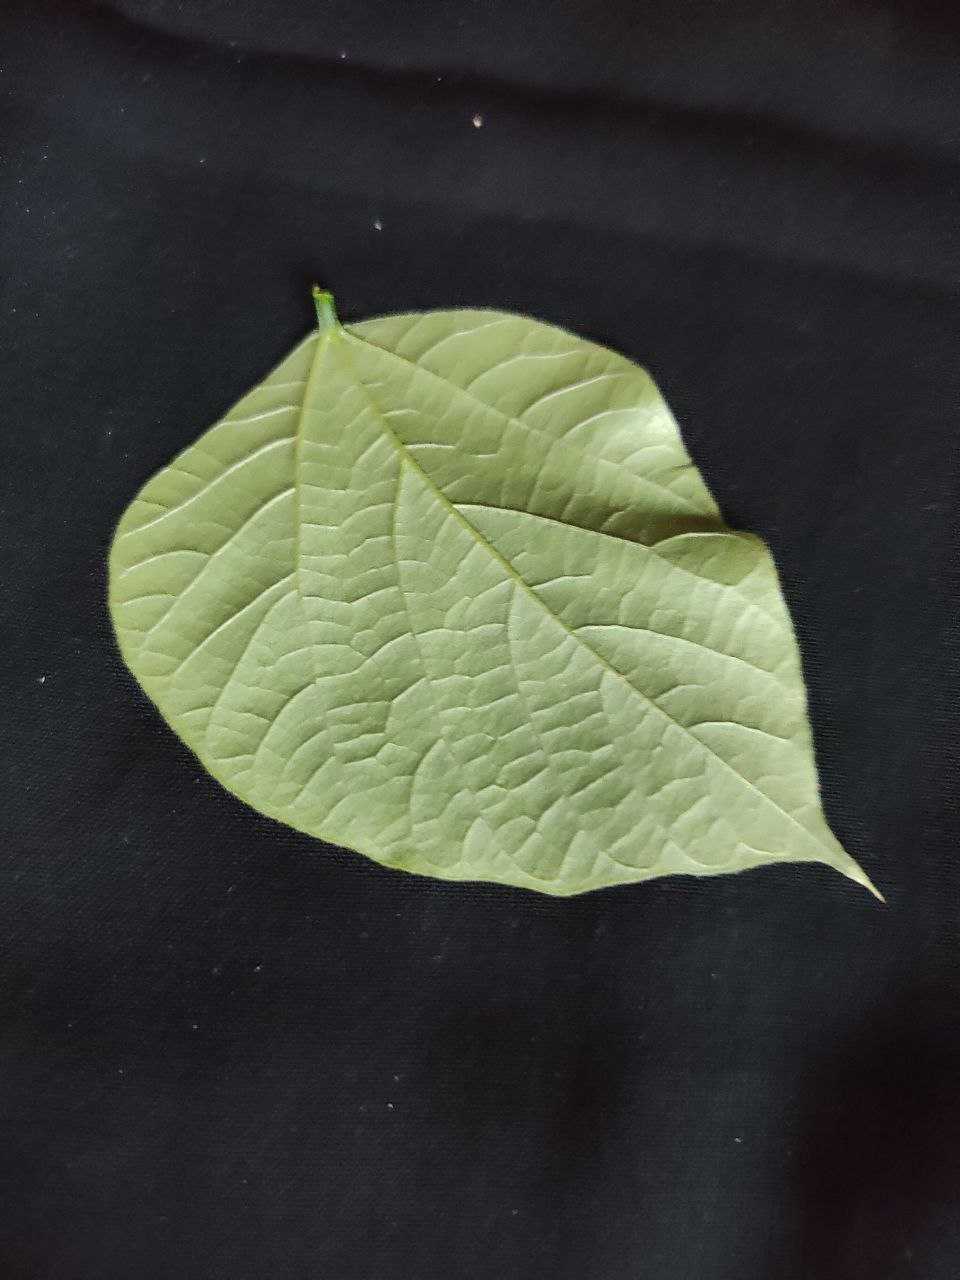
Crop: bean
Leaf condition: Fresh Leaf